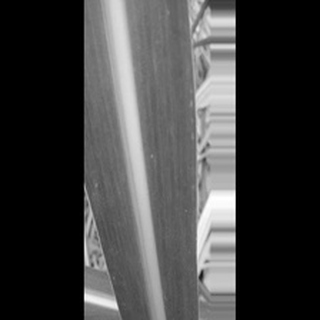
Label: healthy_sugarcane